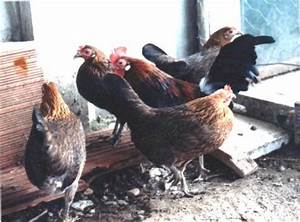
Label: gallina